United States Bill of Rights

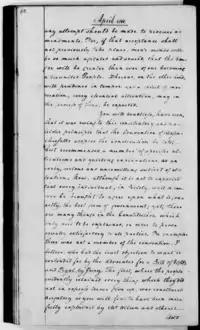
George Washington's 1788 letter to the Marquis de Lafayette observed, "the Convention of Massachusetts adopted the Constitution in toto; but recommended a number of specific alterations and quieting explanations." Source: Library of Congress

In December 1787 and January 1788, five states—Delaware, Pennsylvania, New Jersey, Georgia, and Connecticut—ratified the Constitution with relative ease, though the bitter minority report of the Pennsylvania opposition was widely circulated. In contrast to its predecessors, the Massachusetts convention was angry and contentious, at one point erupting into a fistfight between Federalist delegate Francis Dana and Anti-Federalist Elbridge Gerry when the latter was not allowed to speak. The impasse was resolved only when revolutionary heroes and leading Anti-Federalists Samuel Adams and John Hancock agreed to ratification on the condition that the convention also propose amendments. The convention's proposed amendments included a requirement for grand jury indictment in capital cases, which would form part of the Fifth Amendment, and an amendment reserving powers to the states not expressly given to the federal government, which would later form the basis for the Tenth Amendment.